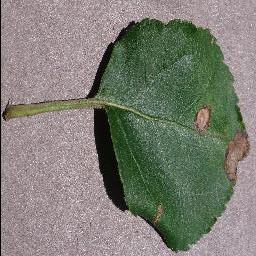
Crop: apple
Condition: black_rot